James D. Hornfischer

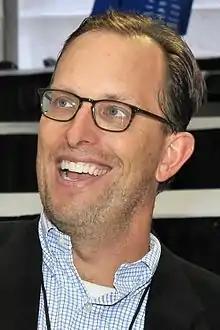
Hornfischer at the 2016 Texas Book Festival

James D. Hornfischer (November 18, 1965 – June 2, 2021) was an American literary agent, author, and naval historian.